Madonna and Child (studio of Perugino)

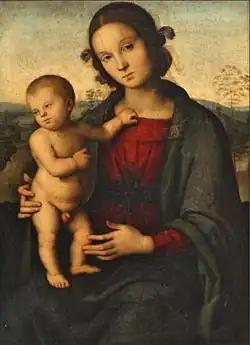
"Madonna and Child" (c. 1500–1510) by the studio of Perugino

Madonna and Child is an oil on canvas painting by the studio of Perugino, created "c." 1500–1510. In the collection of the Stroganovs it was thought to be an autograph work. Variants survive in the Galleria Borghese and the Fitzwilliam Museum.